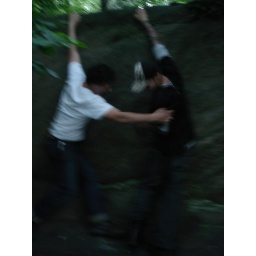
The boys attempt to climb Condom Rock, the most unclimbable rock in Central Park (5)